Mistress of Mistresses

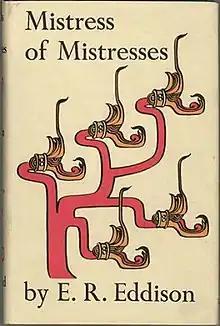
Dust-jacket for "Mistress of Mistresses"

Mistress of Mistresses is a fantasy novel by English writer E. R. Eddison, the first in his Zimiamvian Trilogy. First published in 1935, it centers on political intrigues between the nobles and rulers of the Three Kingdoms of Rerek, Meszria and Fingiswold, following the death of King Mezentius, an extraordinary ruler who has held sway over three kingdoms mainly through force of character. Dissolution of the realm seems certain as alliances are formed and begin to intrigue against each other. The character of Lessingham is an unknown quantity, with a strong character of his own, but the reader is kept uncertain over what impact Lessingham can have over the future of the realm until the novel's close.